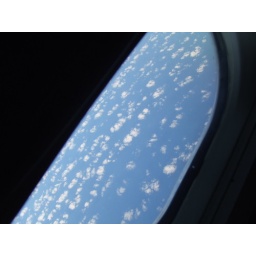
other than the clouds and the movies and the funny feeling in your stomach during take off and dips. i hate flying